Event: Nepal Earthquake
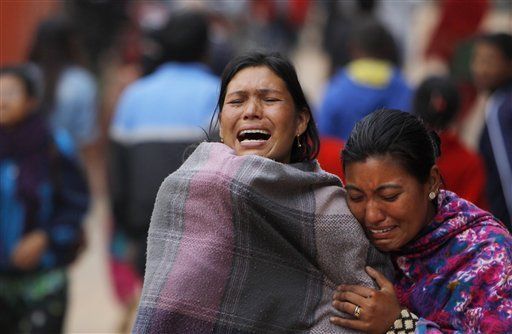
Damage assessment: no_damage